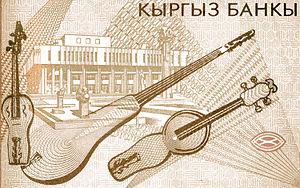
La musique kirghize est typiquement liée aux bardes akyns kirghizes qui placent le Kirghizistan dans la grande aire traditionnelle des nomades turcophones vivant dans les steppes de l'Asie centrale. Elle serait l'héritière directe d'une tradition de conteurs musiciens remontant aux Huns. Très proche des musiques kazakhe et turkmène avec lesquelles elle partage certains instruments et traditions chamaniques, elle se démarque toutefois des musiques de traditions musulmanes, influencées par le système du maqâm. Du fait de la présence soviétique, des éléments d'harmonie occidentale ont pénétré le folklore de ce territoire.
Cet article traite de différents aspects de la culture au Kirghizistan, un pays d'Asie centrale.